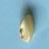
Maize quality: Good